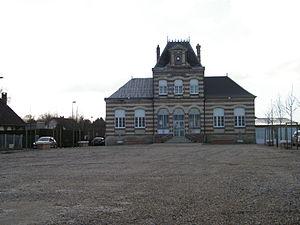
La mairie.
Embreville est une commune française située dans le département de la Somme en région Hauts-de-France.